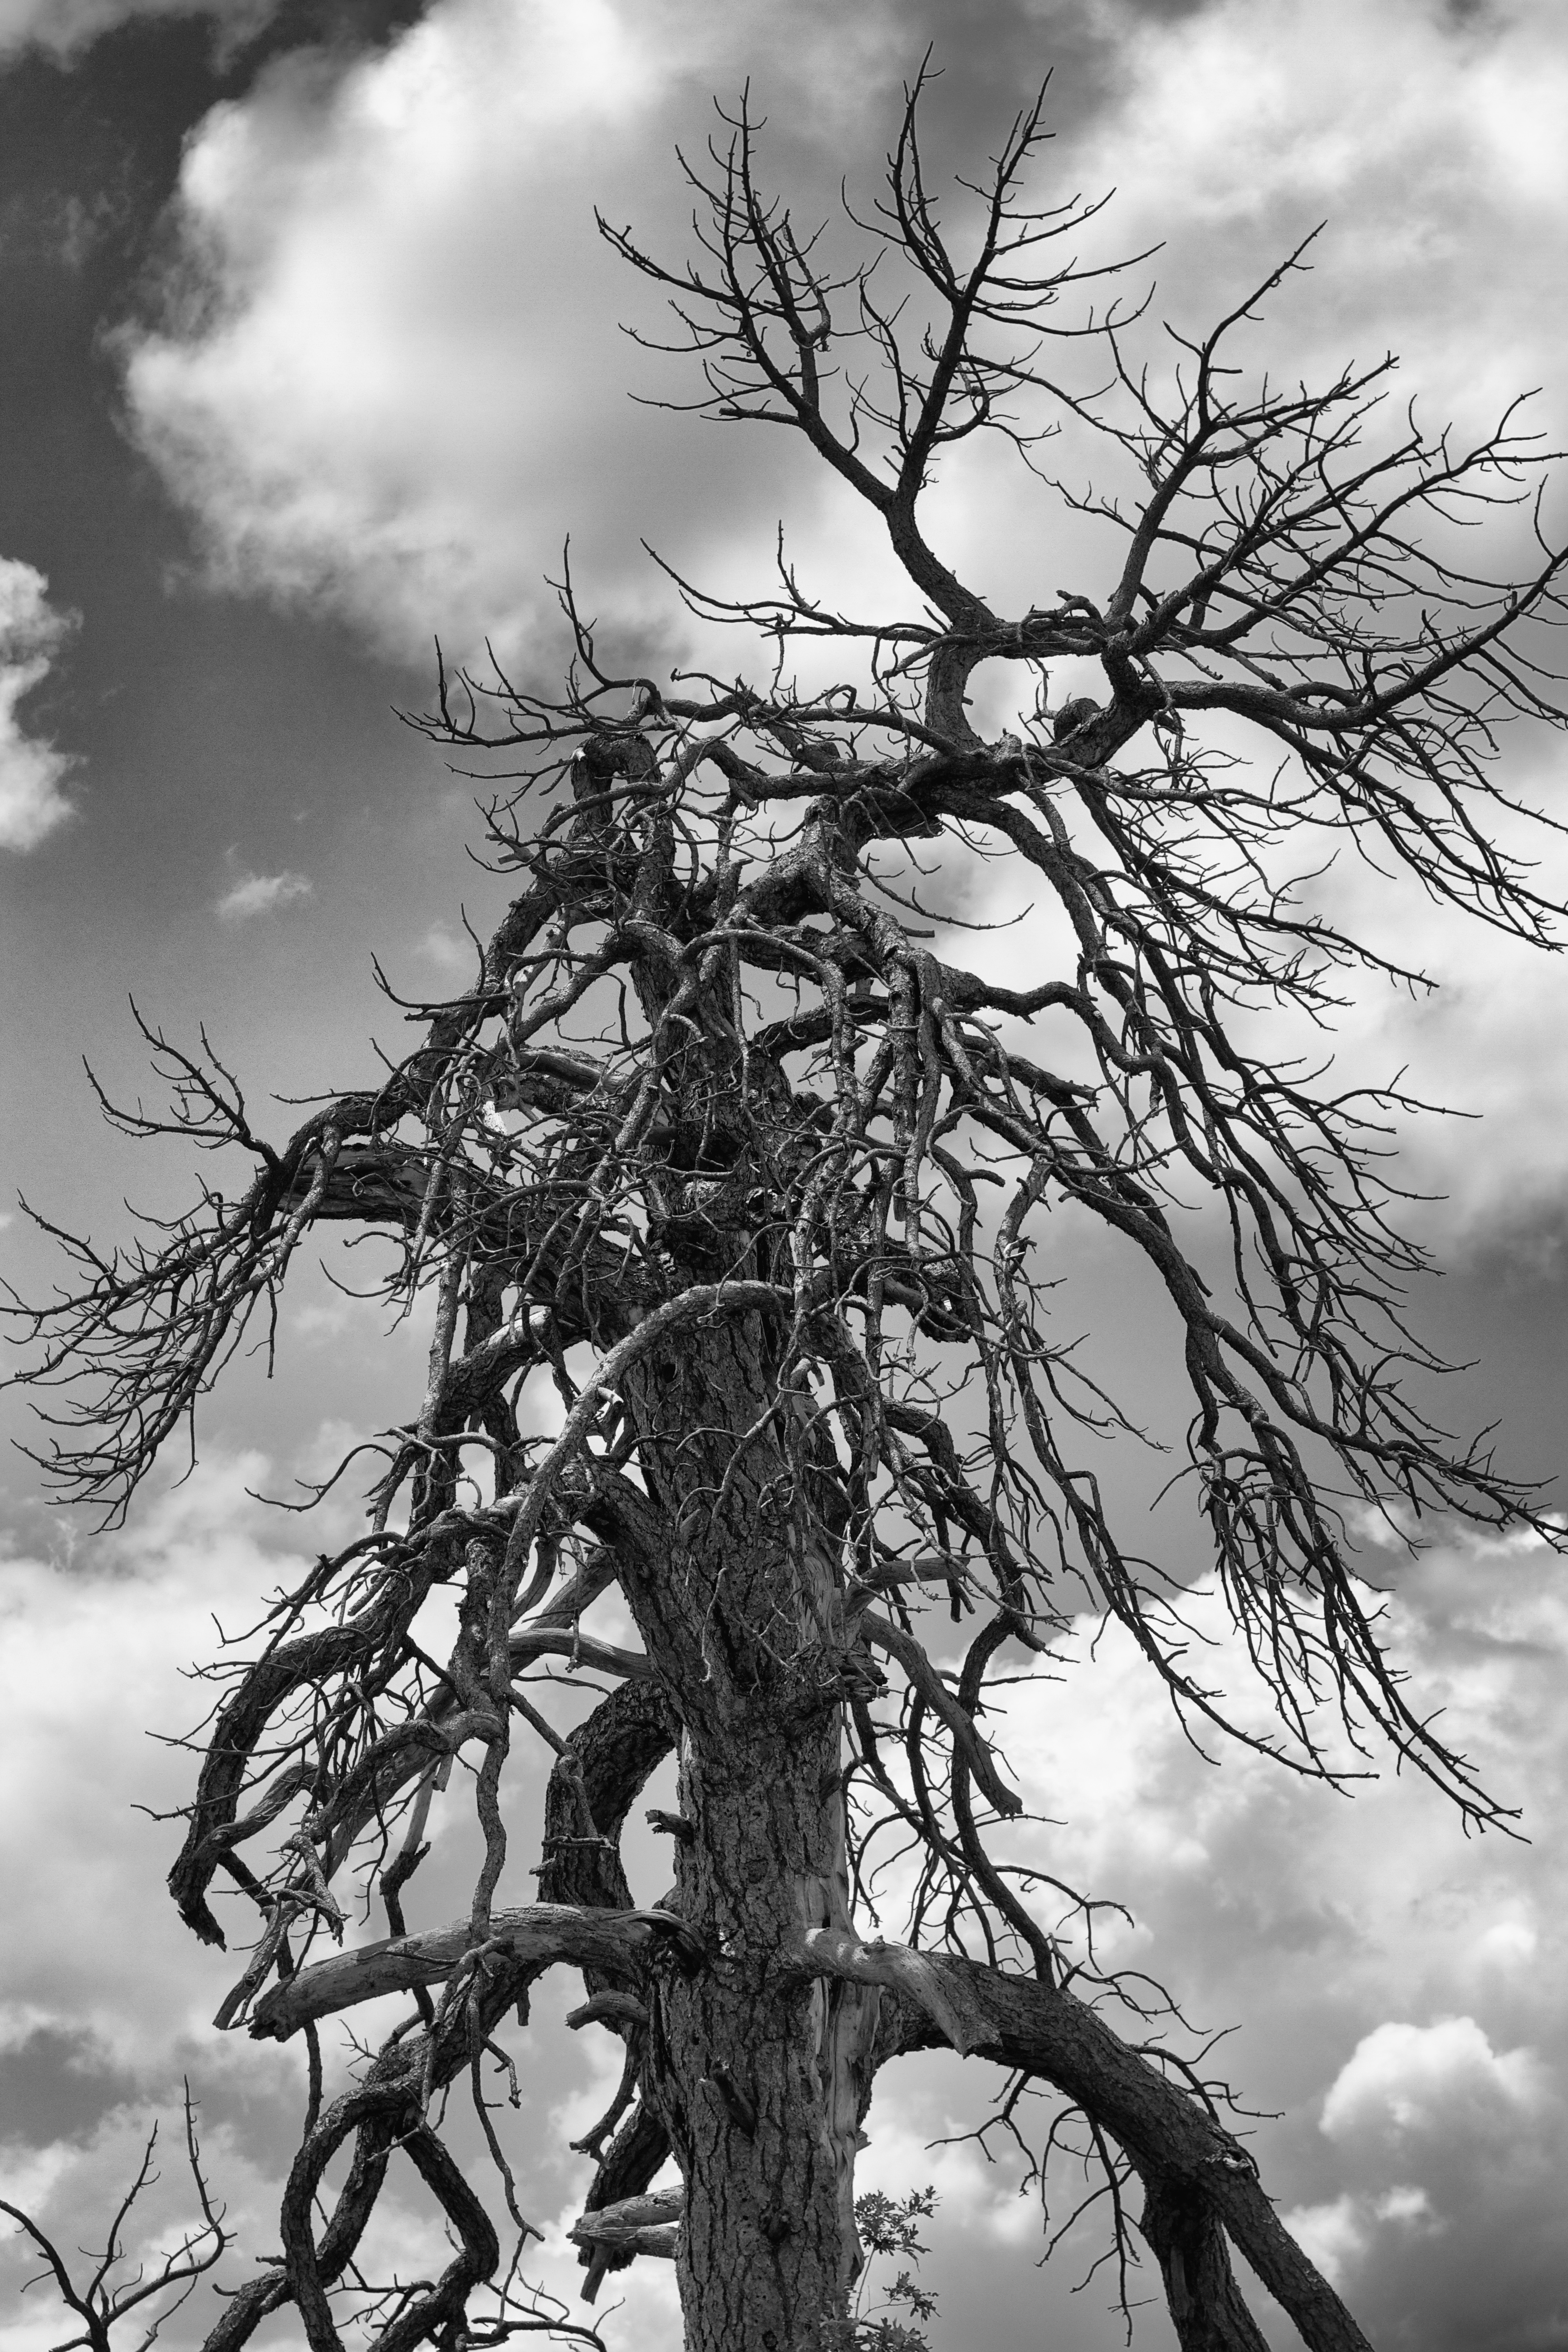
tree, nature, branch, winter, black and white, plant, botany, monochrome, twig, monochrome photography, atmospheric phenomenon, plant stem, woody plant